Henry Graves (banker)

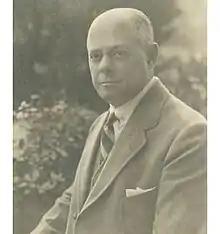

Henry Graves Jr. (1868–1953) was an American banker descended from John Graves of Concord, Massachusetts.